Lee Sang-min (footballer, born 1998)

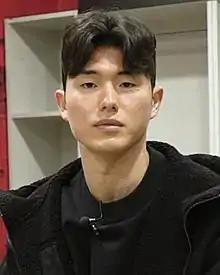
Lee in 2022

Lee Sang-min (born 1 January 1998) is a South Korean professional footballer who plays as a defender for FC Seoul.